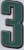
Number: 3